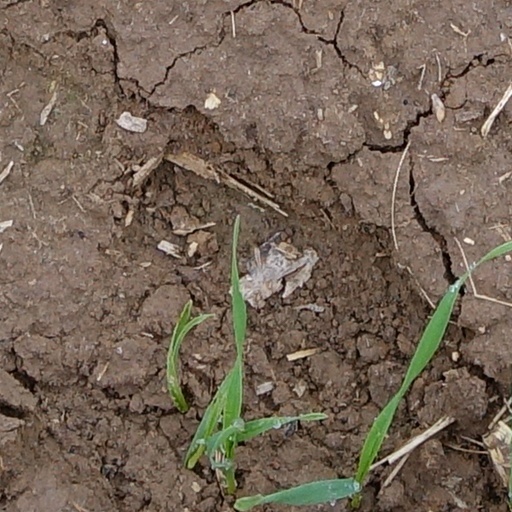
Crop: wheat